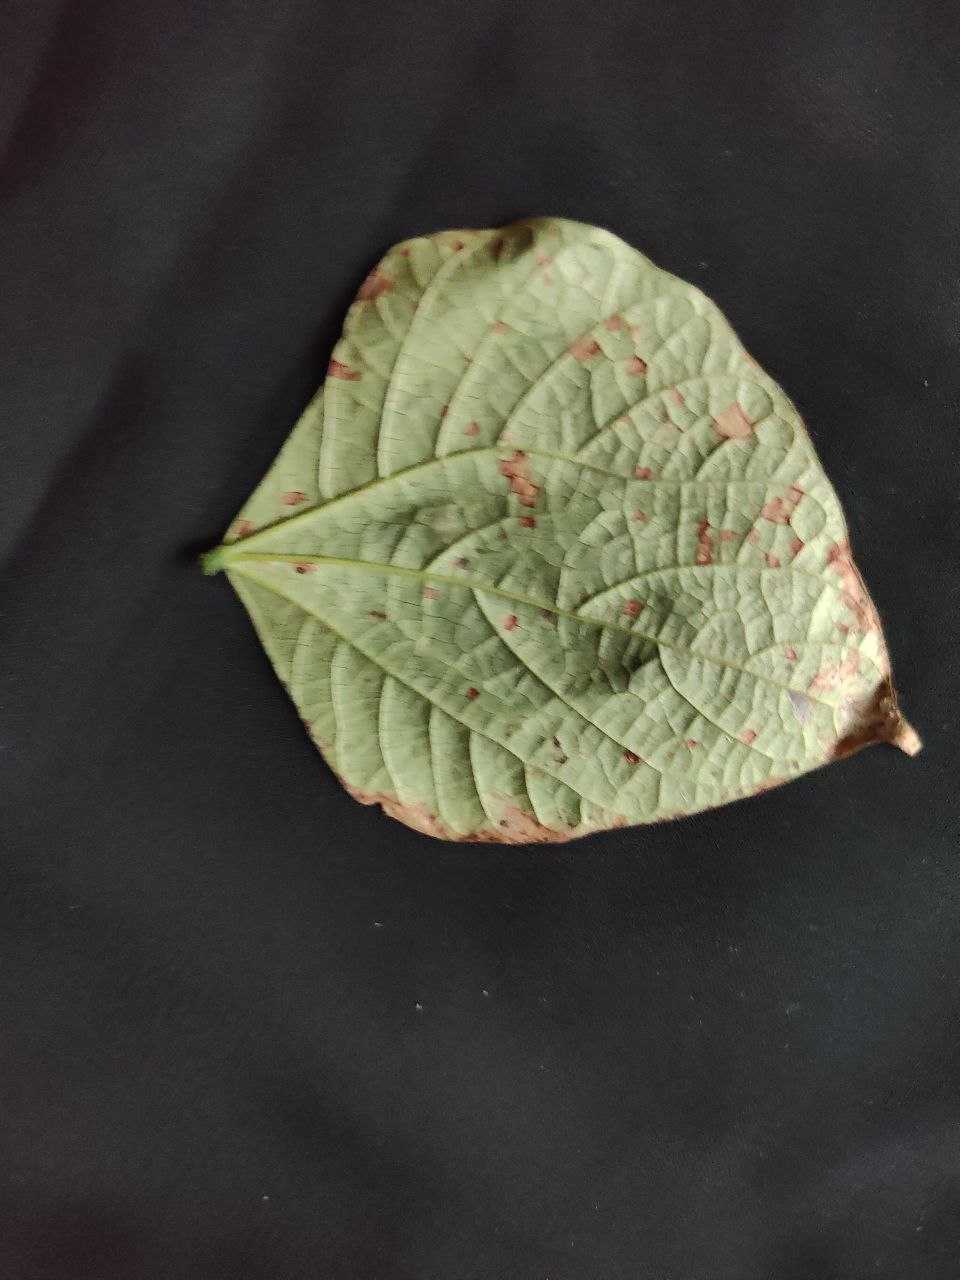
Crop: bean
Leaf condition: Rust